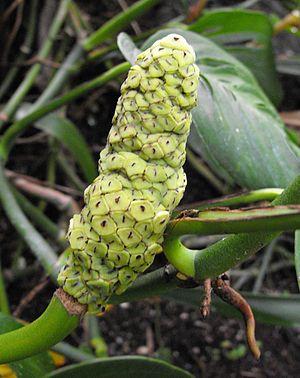
Monstera obliqua est une espèce de plantes à fleurs du genre Monstera, appartenant à la famille des aracées.